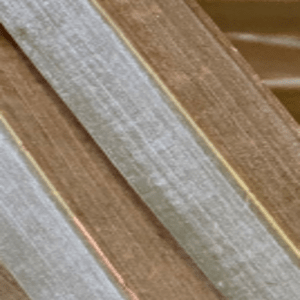
Label: Rachis Blight